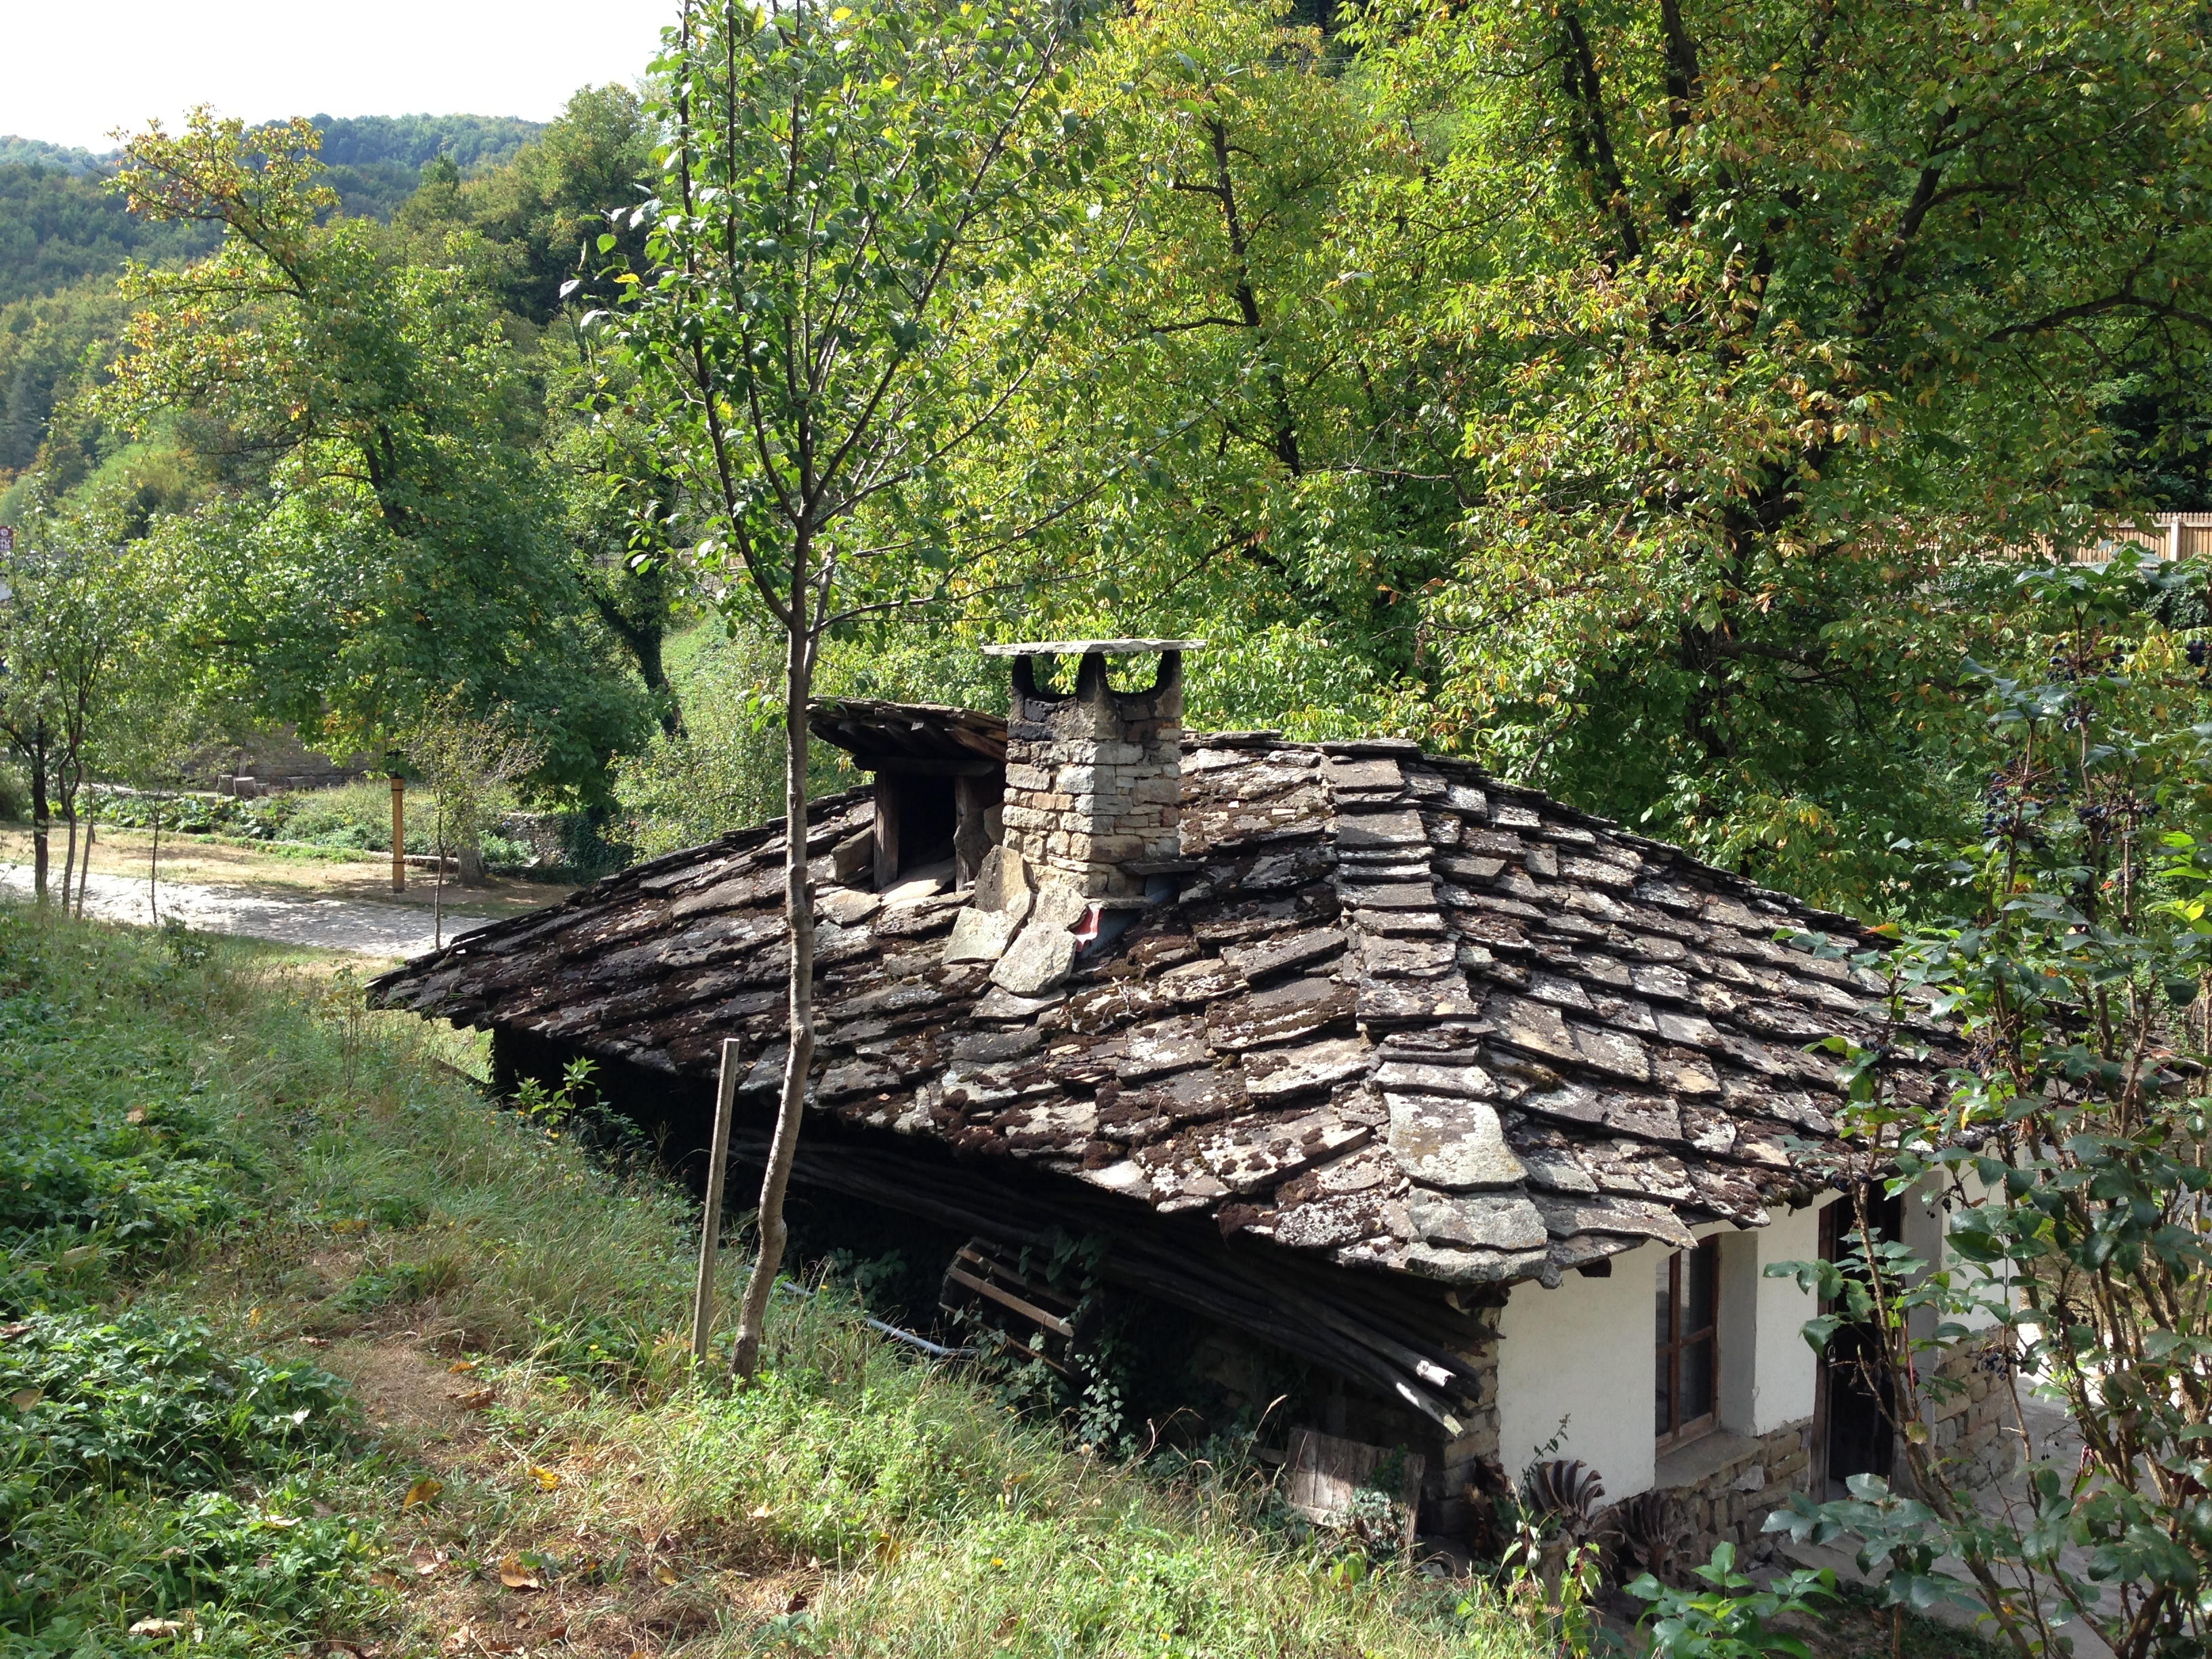
hut, shack, cottage, log cabin, rural area, outdoor structure